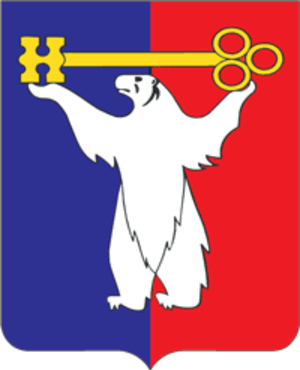
Norilsk
Norilsk er en by i Krasnojarsk kraj i det Sydlige føderale distrikt i Den Russiske Føderation. Byen har 177.428 indbyggere, hvilket gør den til en af de største byer nord for polarcirklen. Norilsk er ligesom Jakutsk bygget på permafrost.